Wheatley, Oxfordshire

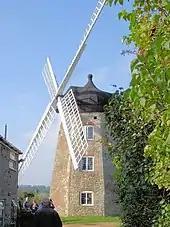
Wheatley Windmill

The parish church of Wheatley is St Mary the Virgin and was built during the 18th century. Samuel Wilberforce, Bishop of Oxford, disliked it and had it rebuilt in the 1850s by the Oxford Diocesan architect, GE Street. Its tower has a ring of six bells, four of which were cast in 1794 for the 18th-century church. There is also a Russian bell from Troitsa, thought to have been claimed as a spoil of war and given to the church early in the 20th century.